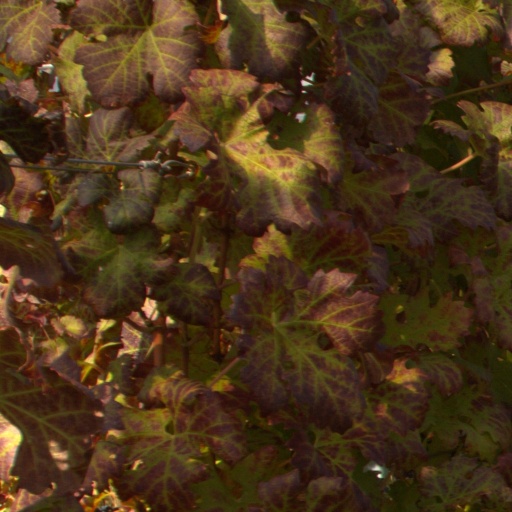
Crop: grape